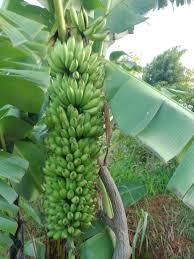
Ambayo inaonekana ni mtu anafanya biashara au ukulimaji wa ndizi. Anaonekana anaonekena kuwa ni.